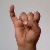
The image shows a hand gesture representing the letter 'I' in Indian Sign Language.